Zhou Yan (curler)

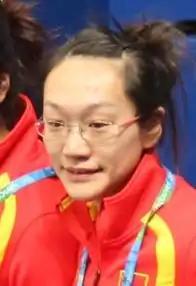

Zhou Yan (born September 30, 1982; usually referred to in the media as Yan Zhou) is a Chinese curler. She plays lead for the Chinese national team, skipped by Wang Bingyu.